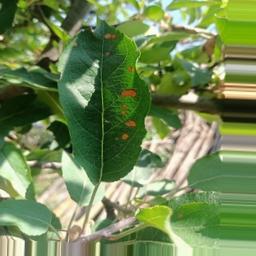
Label: Alternaria